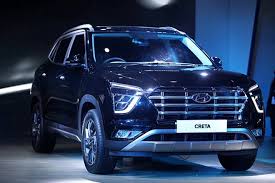
Label: noambulance